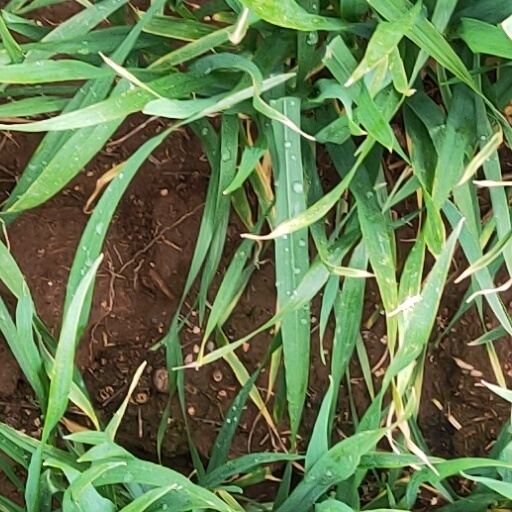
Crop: wheat